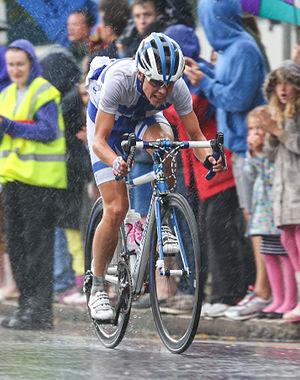
Pia Ann-Katrine Sundstedt est une cycliste professionnelle finlandaise. Elle a participé aux Jeux olympiques d'été en 2000 et a remporté la Coupe du monde cycliste féminine de Montréal la même année.